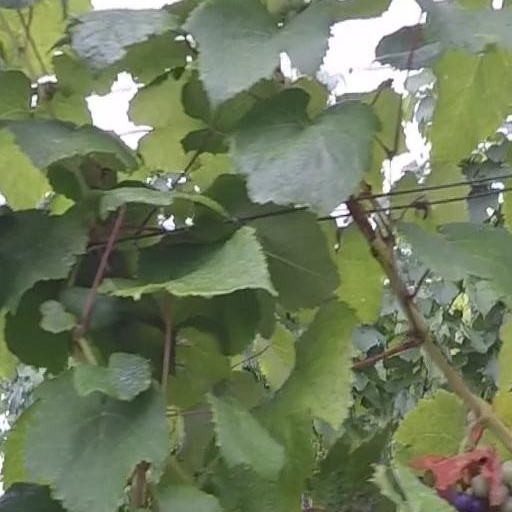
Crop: grape